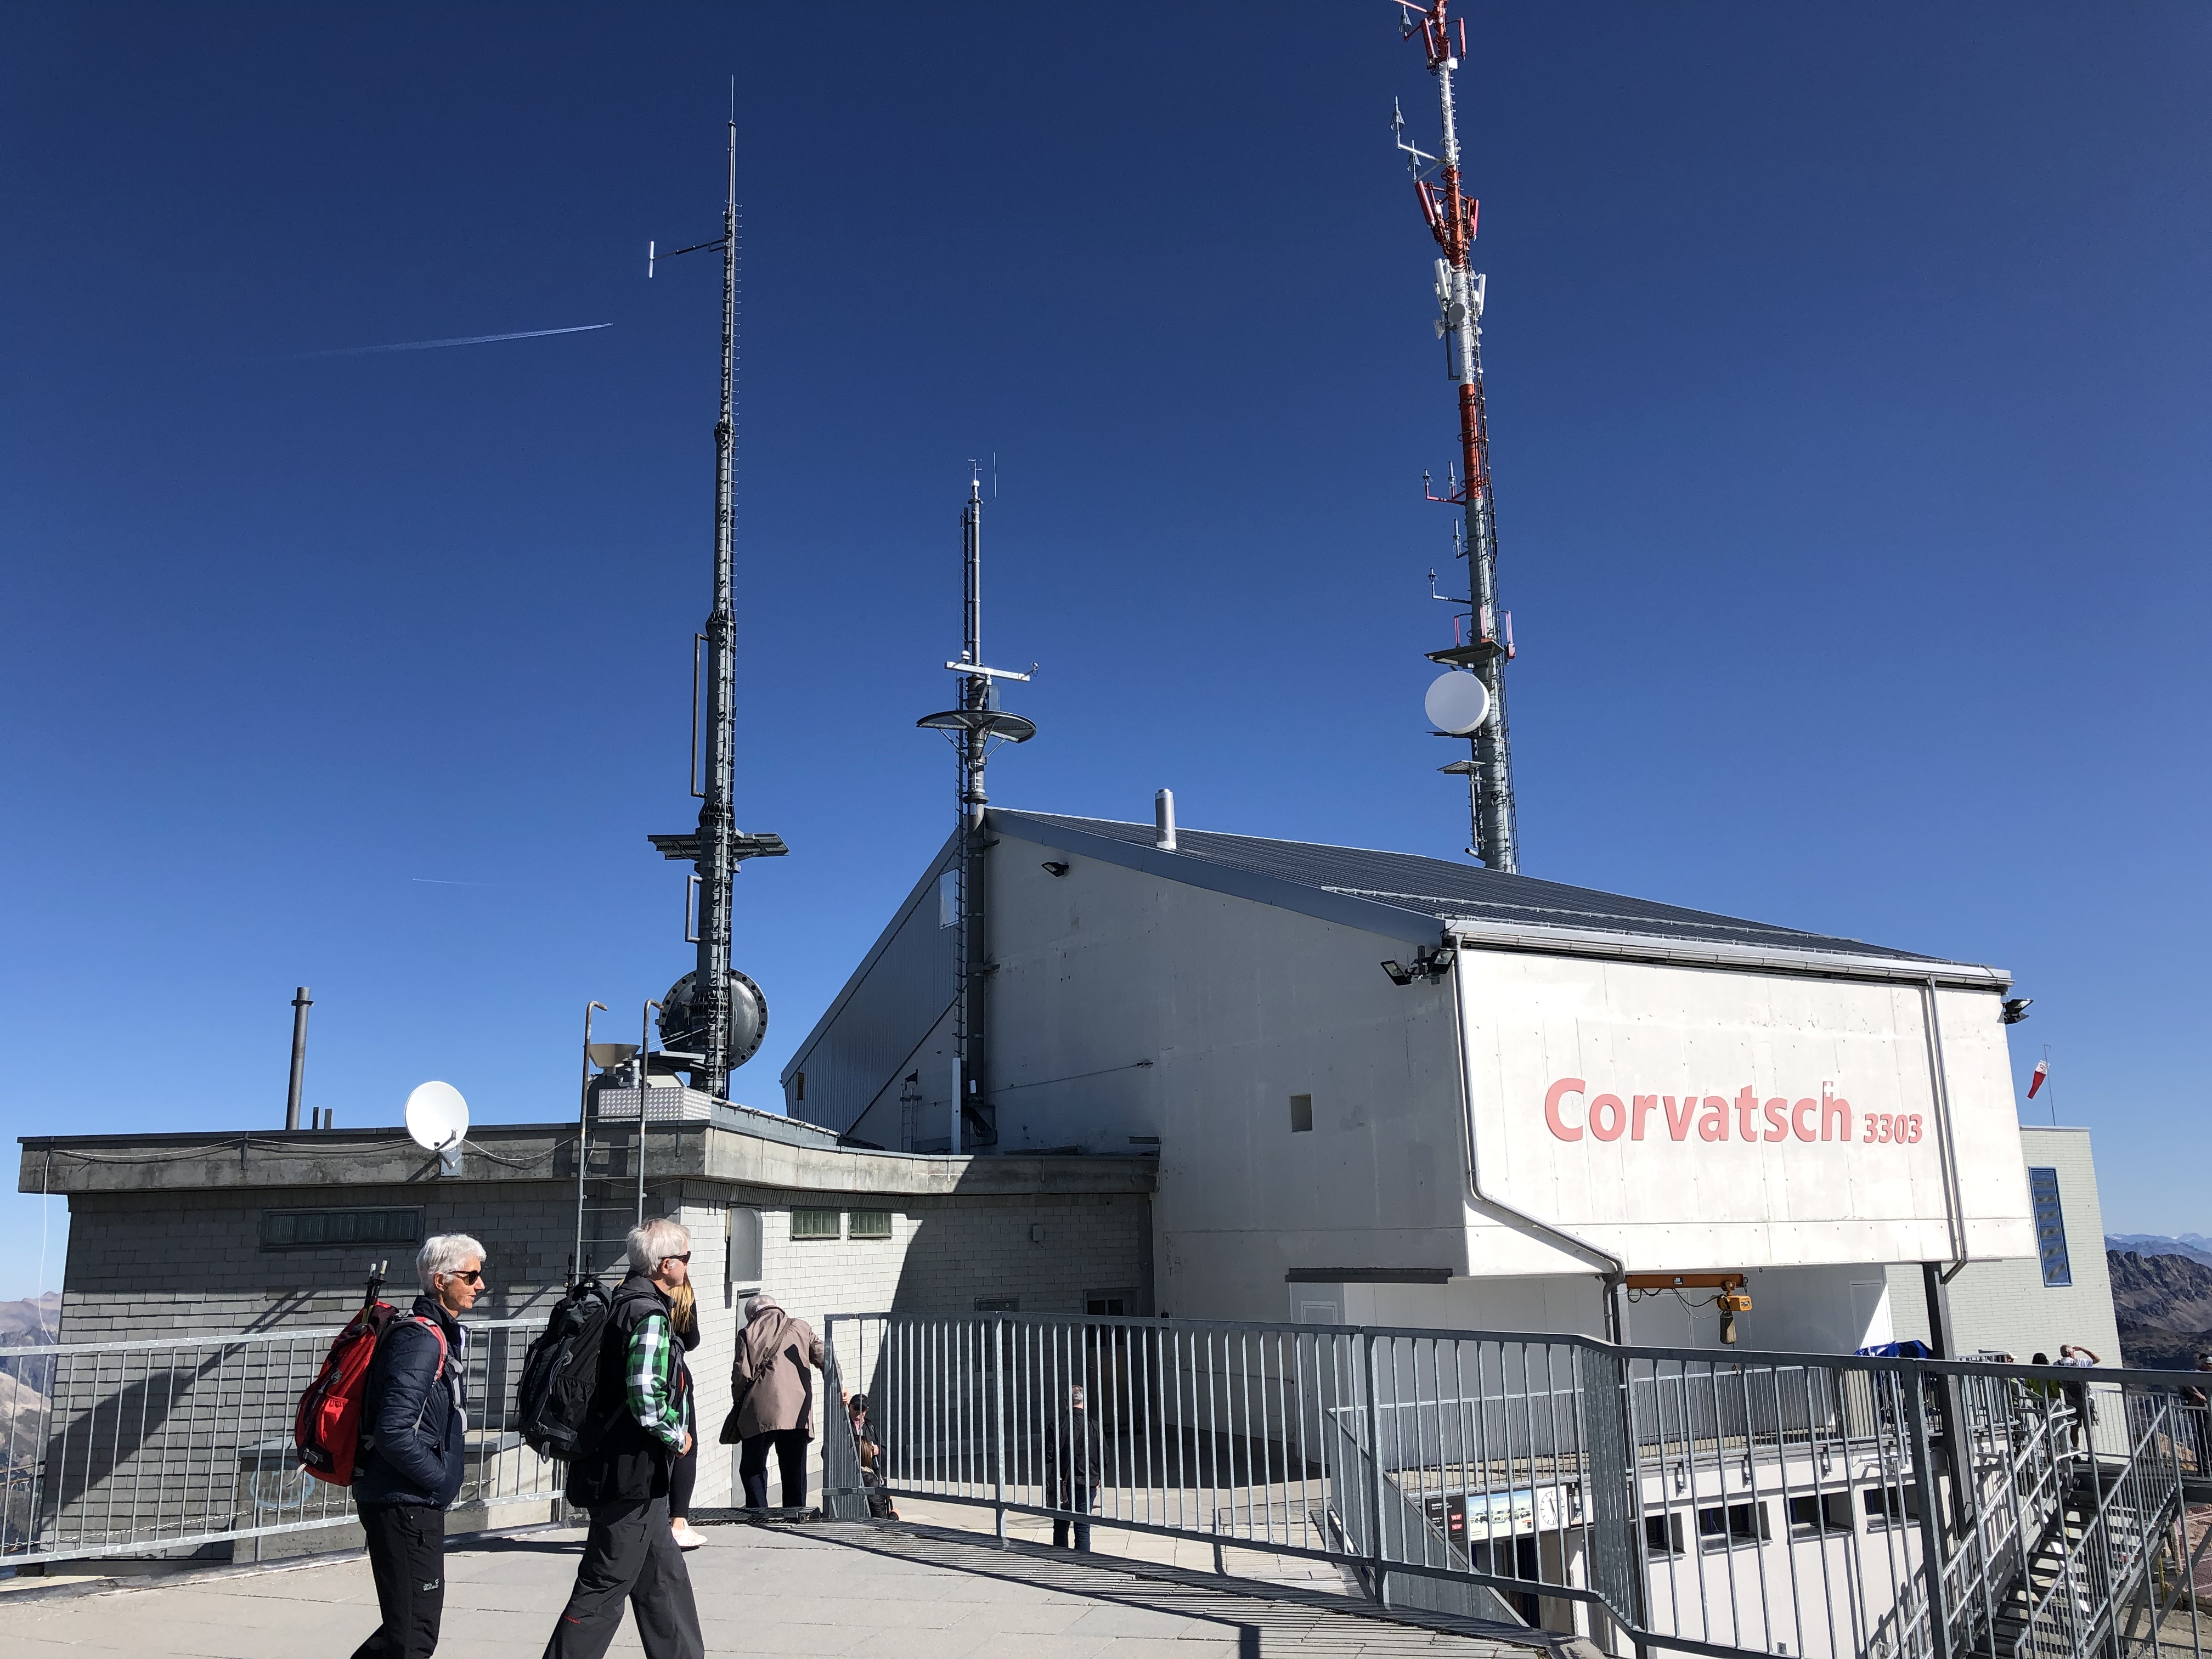
natural, sky, architecture, building, technology, tree, antenna, electronic device, tourism, plant, vehicle, house, facade, city